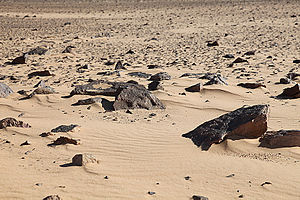
Store sandhav
Stenet område i det store sandhav.
Det Store sandhav er et omkring 72.000 km² stort ørkenområde i Nordafrika, som strækker sig fra det vestlige Egypten til det østlige Libyen. Trods navnet er det kun 7% af det store sandhav, der er dækket af sandklitter.